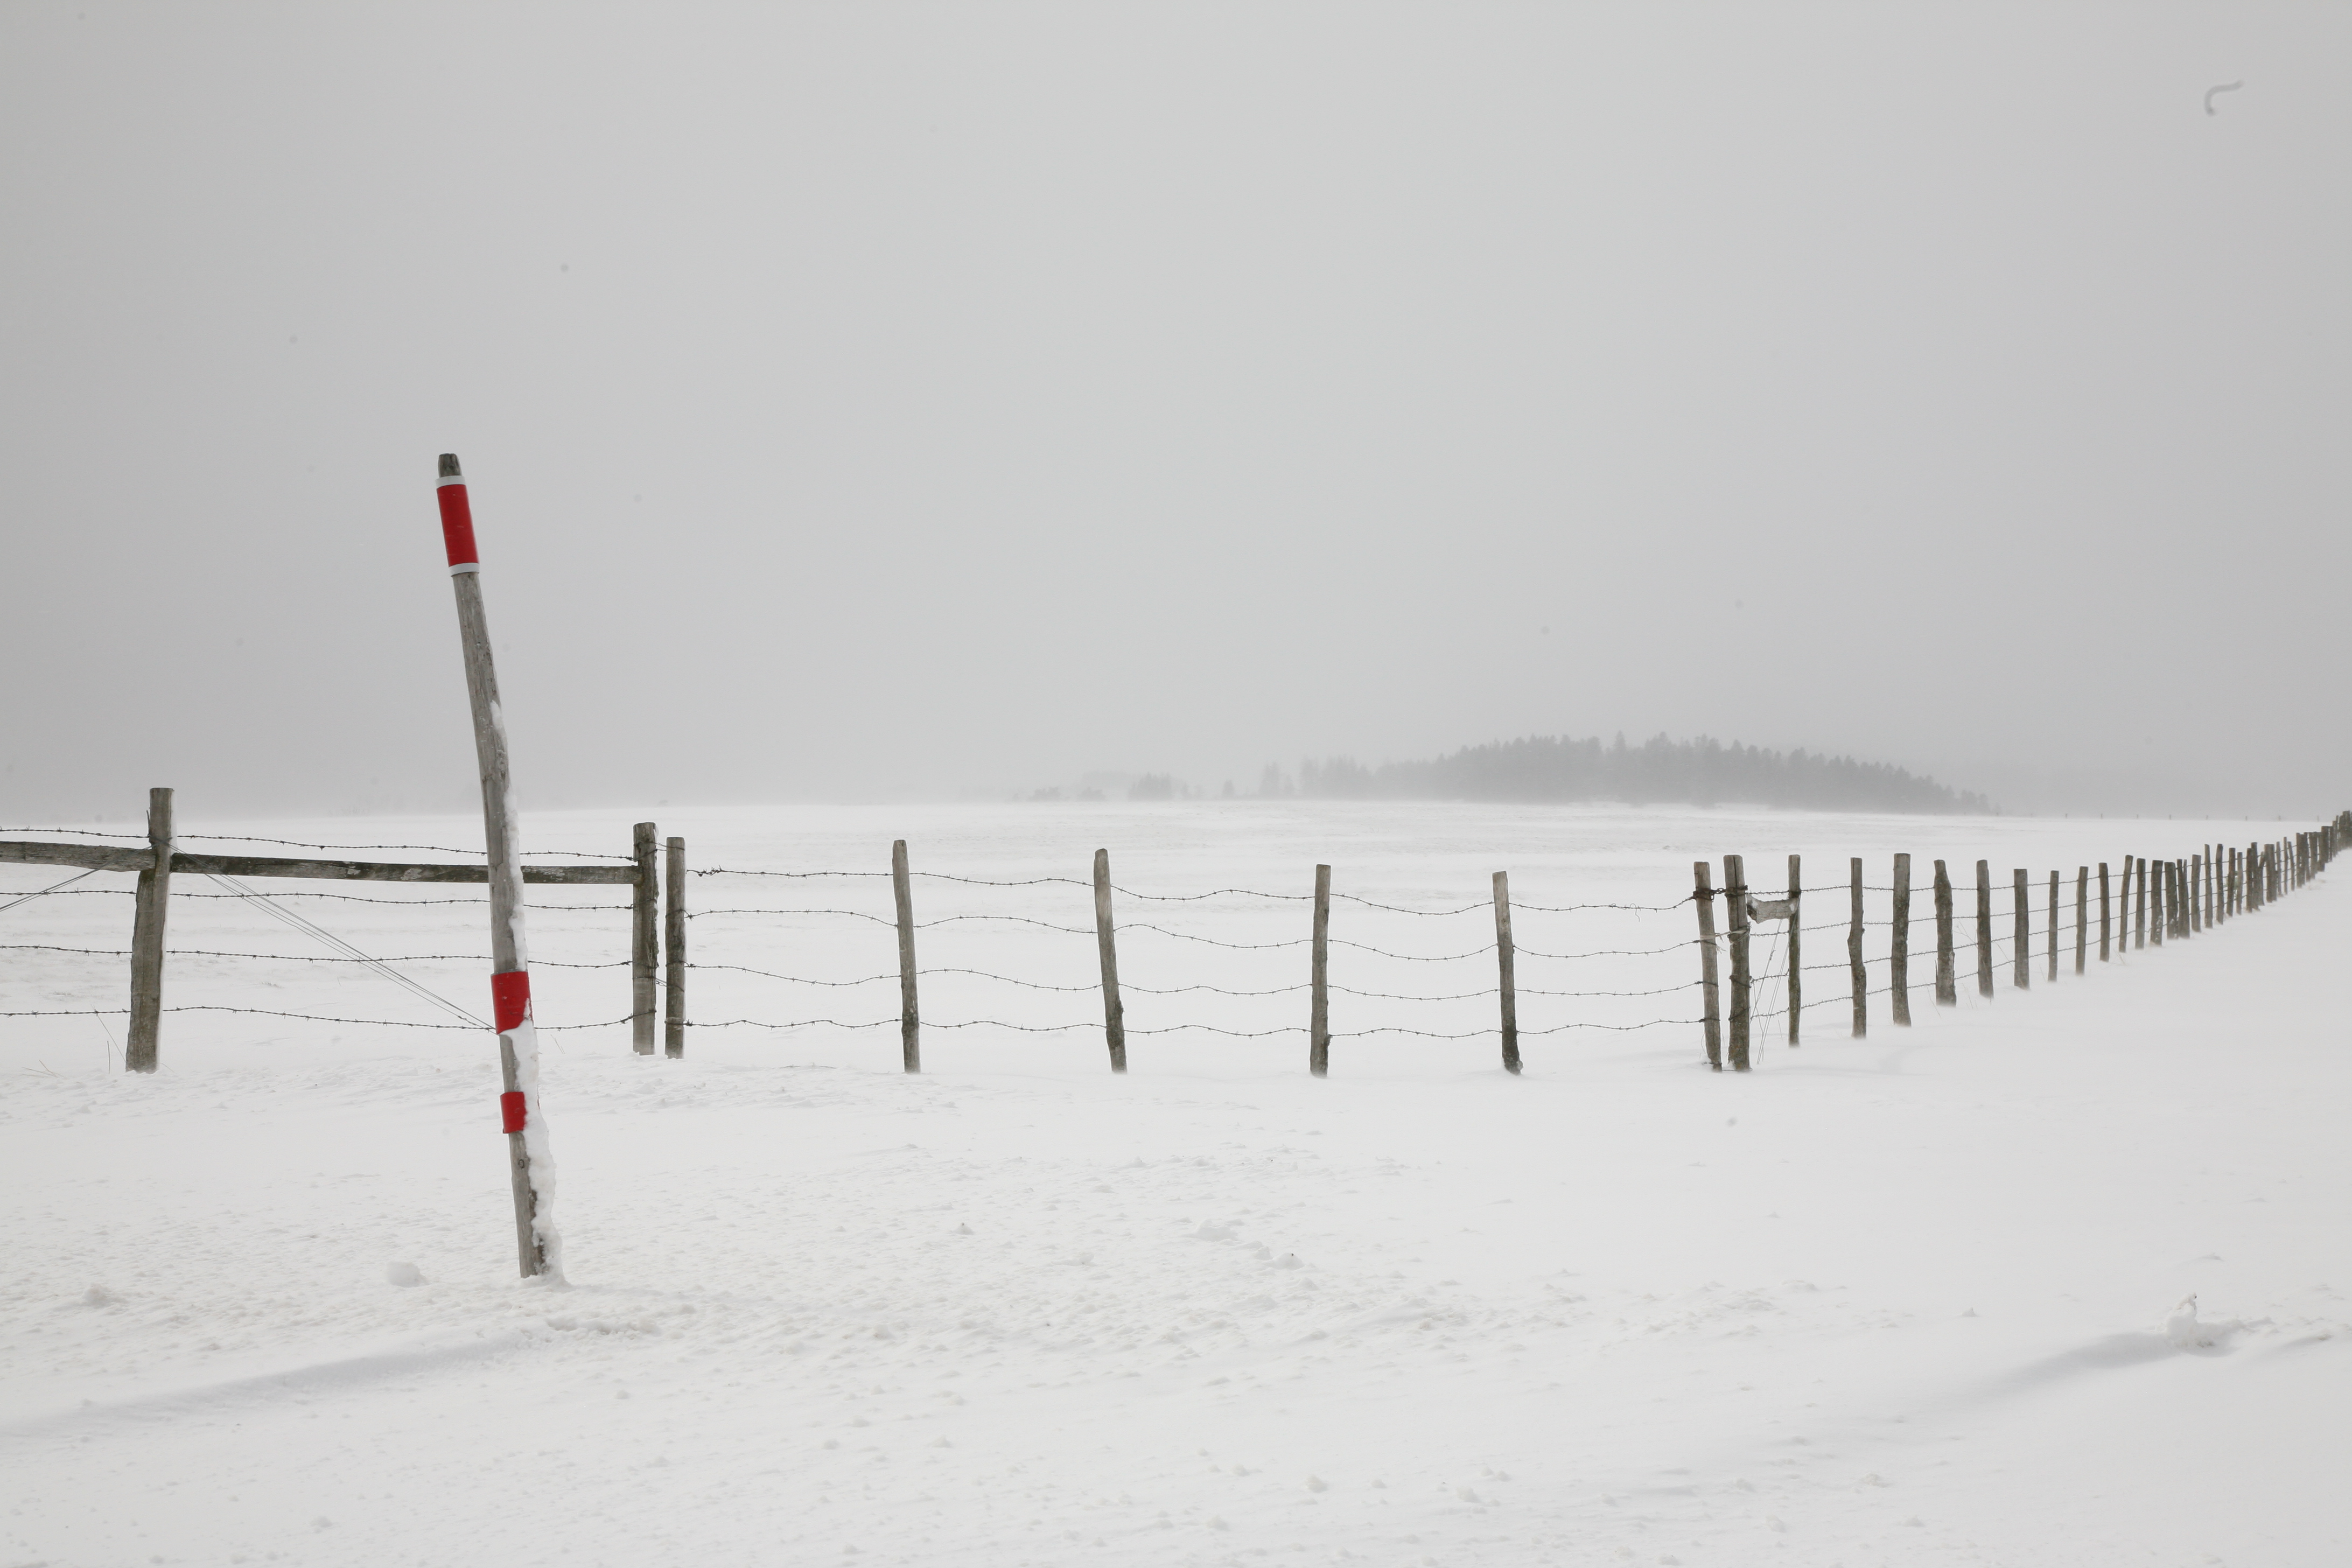
snow, cold, winter, france, line, weather, season, fields, auvergne, hiver, blizzard, campagne, champs, cloture, froid, freezing, puydedome, campaign, coldelacroixmorand, geological phenomenon, winter storm